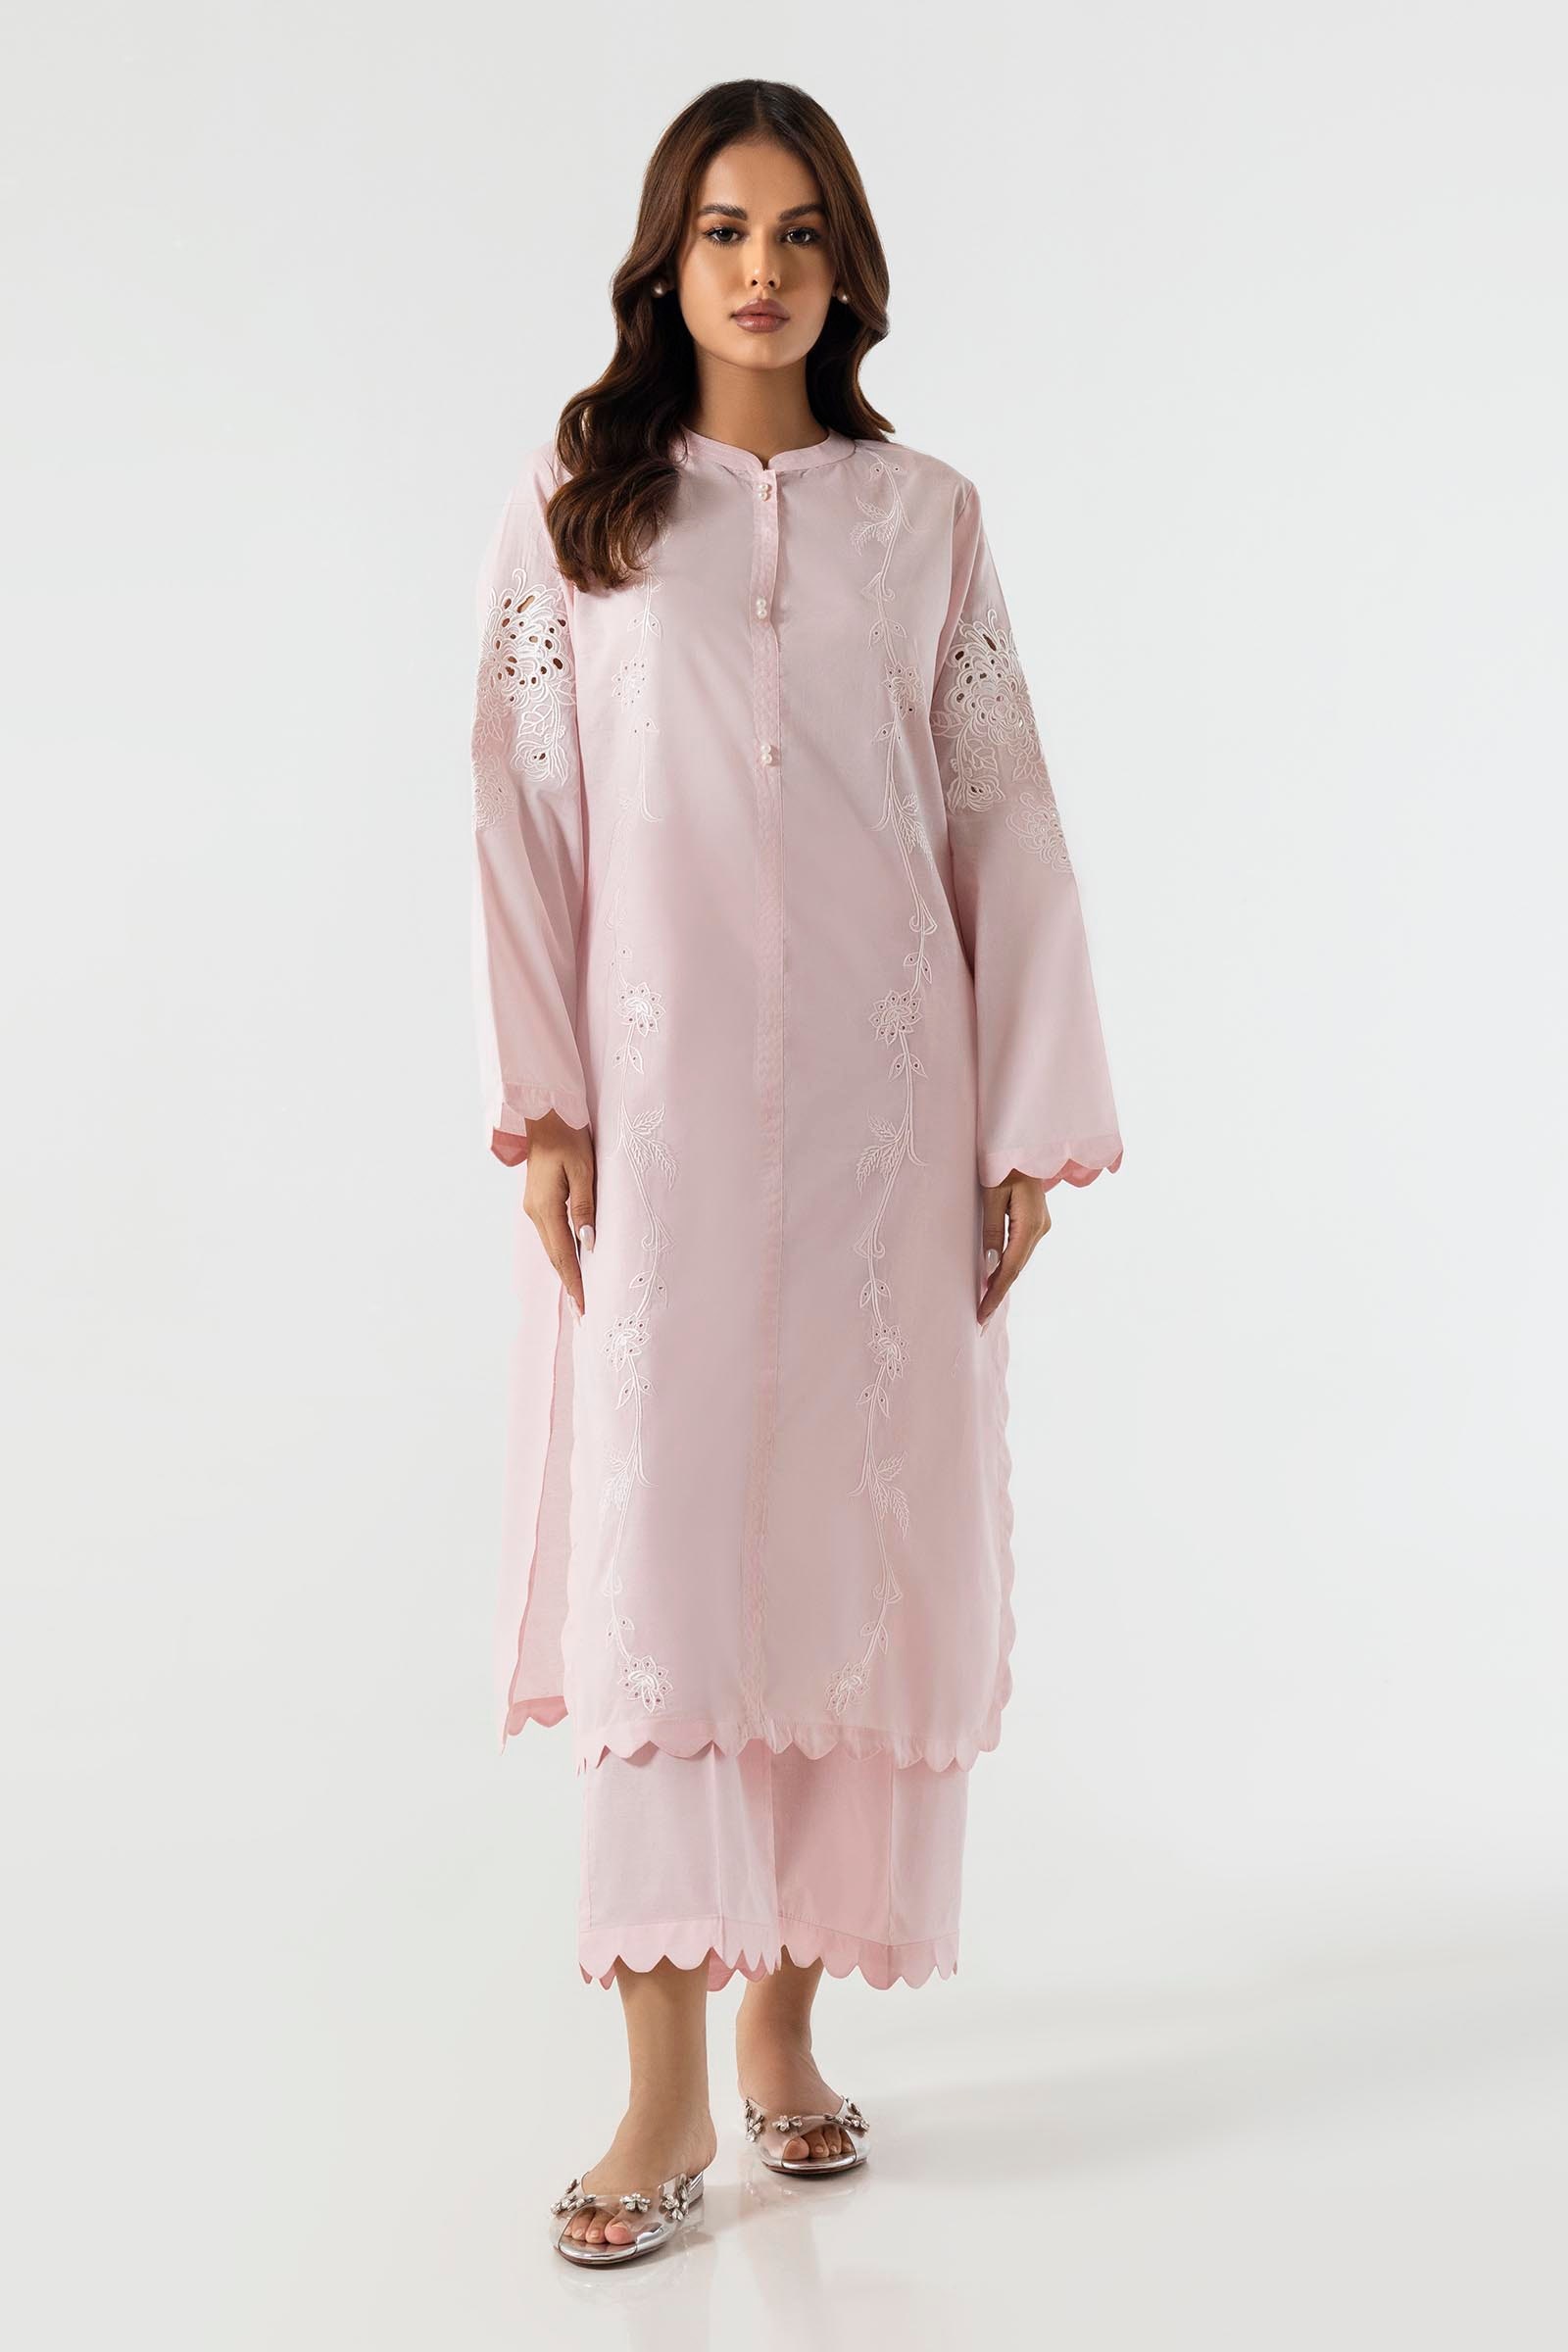
pink karla embroidered tunic